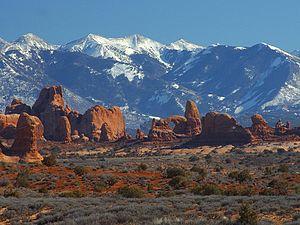
Le comté de Grand est l’un des vingt-neuf comtés de l’Utah, aux États-Unis. Il a été créé en 1890. Le siège du comté est Moab. Selon le recensement de 2010, sa population est de 9 225 habitants.
Le parc national des Arches est un parc national américain situé en Utah, dans l’ouest des États-Unis, non loin du parc national des Canyonlands. Il est connu pour sa grande concentration d’arches rocheuses naturelles, mais aussi par des falaises et buttes travaillées par l'érosion.
La géographie des États-Unis consiste en l'étude du territoire des États-Unis, pays d'Amérique du Nord s'étendant de l'océan Pacifique à l'ouest à l'océan Atlantique à l'est sur une superficie de 9 600 000 km², ce qui en fait le quatrième pays le plus vaste sur Terre. Il est bordé au nord par le Canada et au sud par le Mexique.